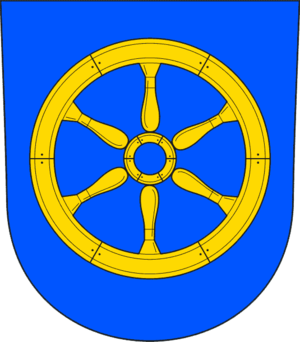
Koloveč est un bourg du district de Domažlice, dans la région de Plzeň, en République tchèque. Sa population s'élevait à 988 habitants en 2017.